USS Constellation (CV-64)

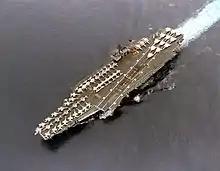
"Constellation" crew members form Battle E awards on the flight deck.

During the 1981 workup cycle President Ronald Reagan visited "Constellation" on 20 August 1981 and proclaimed the carrier "America's Flagship" while presenting the crew a presidential flag and announcing to the crew: "Let friend and foe alike know that America has the muscle to back up its words, and ships like this and men like you are that muscle." Under the command of Captain Dennis M Brooks USN "Constellation" sailed to the western Pacific and Indian Ocean from October 1981 to May 1982.